High Capacity Metro Train

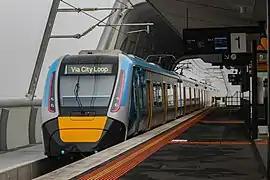

The first revenue service for the HCMT was the 8:31am service from Pakenham on the Pakenham line on 27 December 2020. This was an extra service and regular timetabled services didn't commence until 31 January 2021, when the new PTV timetable was introduced. In 2021, high-capacity signalling began being installed on the Cranbourne, Pakenham and Sunbury lines for use by the HCMTs, and the trains began operating revenue services under the new communications-based moving block system in October 2023. HCMTs were progressively rolled out from 2020 until by 2023 they were operating all suburban revenue services on the Cranbourne and Pakenham lines.